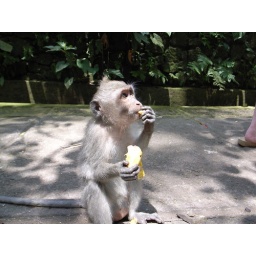
A lot of monkeys in Monkey mountain in Ubud Bali